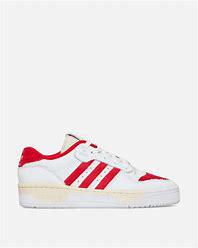
Brand: adidas
Model: originals Adidas Originals Rivalry